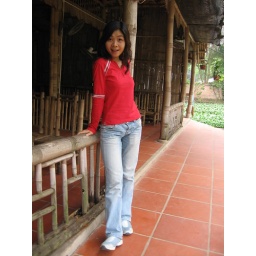
girl in red